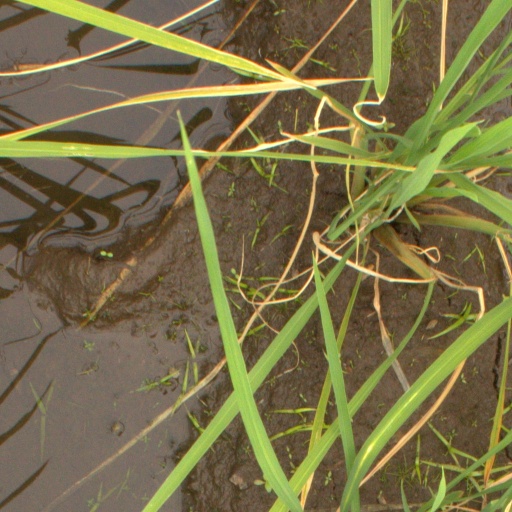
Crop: rice